Honeyeater

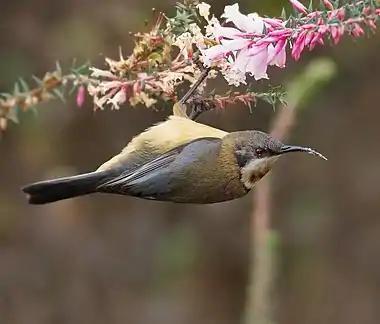
A female eastern spinebill feeding. Honeyeaters typically hang from branches while feeding on nectar.

Honeyeaters can be either nectarivorous, insectivorous, frugivorous, or a combination of nectar- and insect-eating. Unlike the hummingbirds of America, honeyeaters do not have extensive adaptations for hovering flight, though smaller members of the family do hover hummingbird-style to collect nectar from time to time. In general, honeyeaters prefer to flit quickly from perch to perch in the outer foliage, stretching up or sideways or hanging upside down at need. Many genera have a highly developed brush-tipped tongue, frayed and fringed with bristles which soak up liquids readily. The tongue is flicked rapidly and repeatedly into a flower, the upper mandible then compressing any liquid out when the bill is closed.